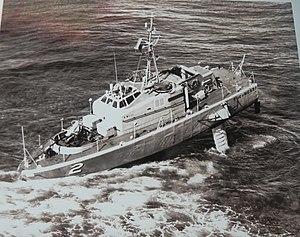
Le Tucumcari est un prototype unique d'hydroptère construit par Boeing. Nommé comme la ville Tucumcari au Nouveau-Mexique, il inaugura la base technologique qui sera ensuite utilisée pour la construction des hydroptères de classe Pegasus et des ferrys Boeing 929. Sa caractéristique était une propulsion par hydrojet et une configuration à foils entièrement submergés commandés par ordinateur, un foil à l'avant et des foils sur les côtés bâbord et tribord. Le Tucumcari était l'un des deux bateaux prototypes commandés par l'US Navy dans le but d'évaluer la technologie des hydroptères. Le deuxième bateau était l'USS Flagstaff construit par le rival de Boeing, Grumman.